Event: Nepal Earthquake
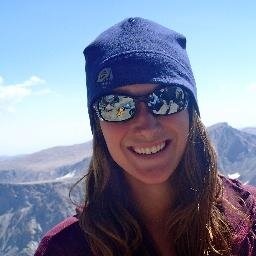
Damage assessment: no_damage